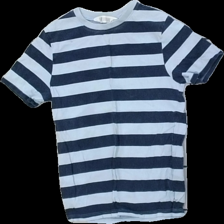
View: front
Type: T-shirt
Category: Children
Brand: H&M
Colors: Blue
Material: 100% cotton
Pattern: Striped
Cut: Regular, C-collar
Size: 134
Season: All
Stains: Minor
Price range: <50
Recommended usage: Export
Comment: sned söm, urtvättad